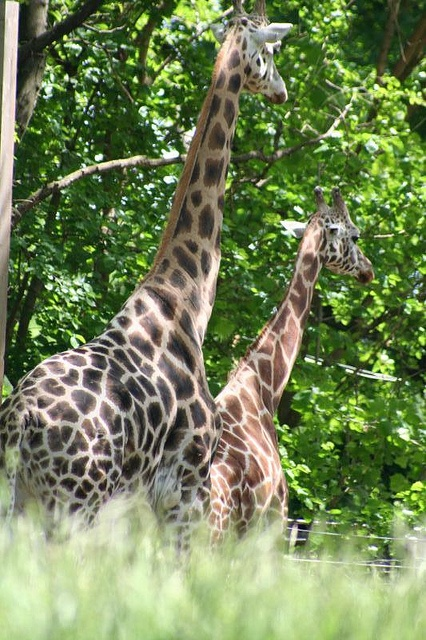
Two giraffes standing in a field surrounded by trees.
two giraffes in a field near one another
Two giraffes standing side by side in a wooded field.
A couple of giraffe standing on top of a green forest.
Two giraffes walk through the tall green grass.